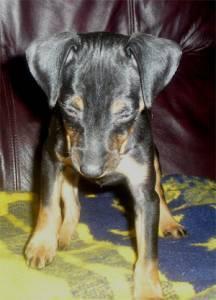
miniature pinscher